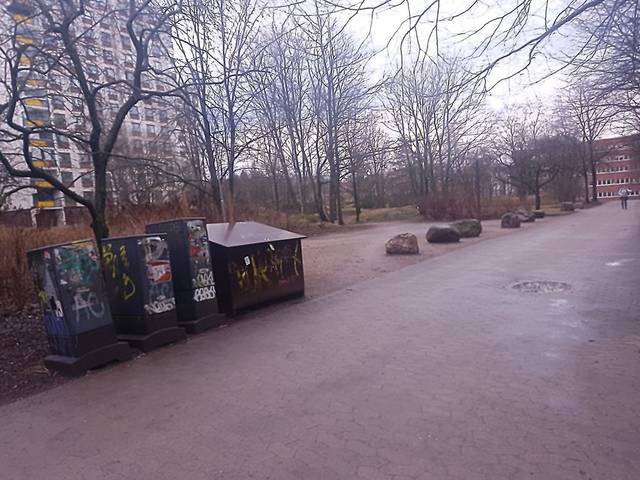
Region: Finland
Coordinates: 60.198, 24.942